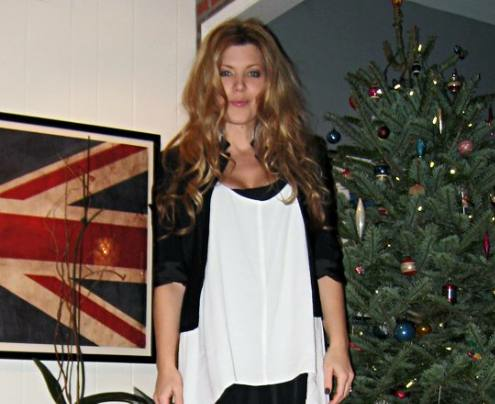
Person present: Yes